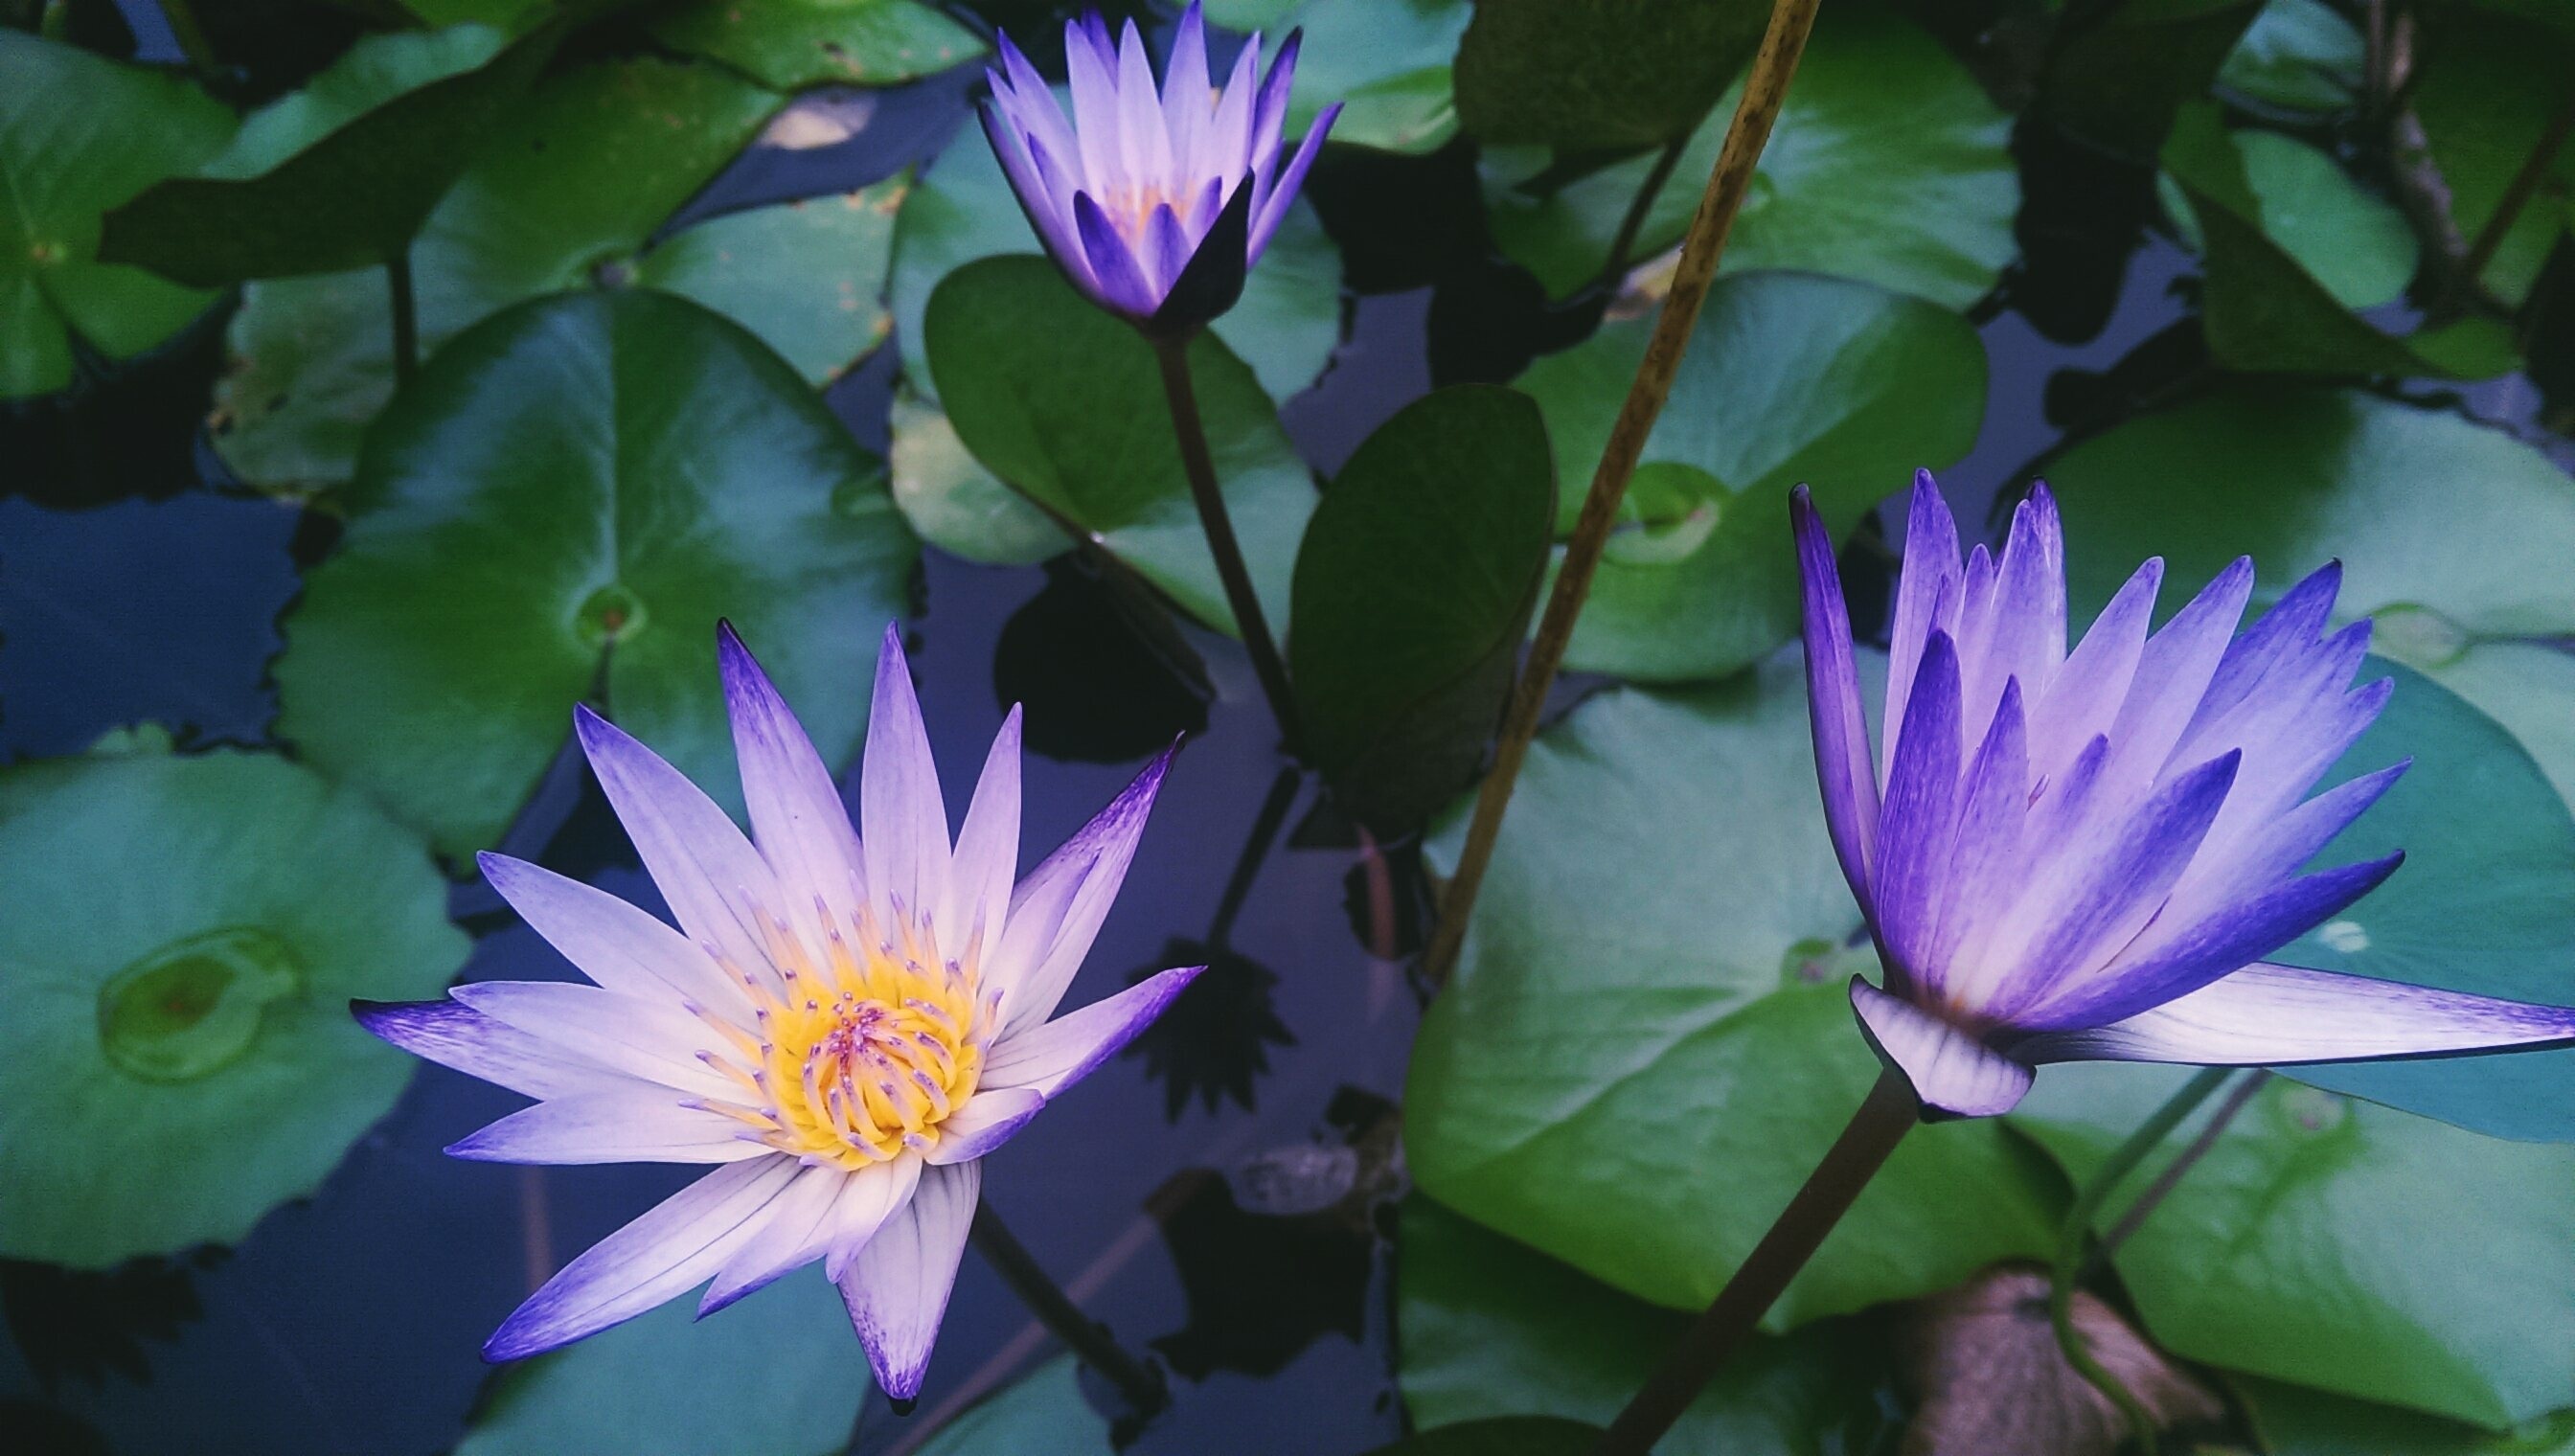
water, blossom, plant, flower, petal, bloom, lake, pond, macro, botany, aquatic, garden, closeup, sacred lotus, aquatic plant, flora, water lily, petals, violet, lotus, inflorescence, flowering plant, land plant, lotus family, proteales